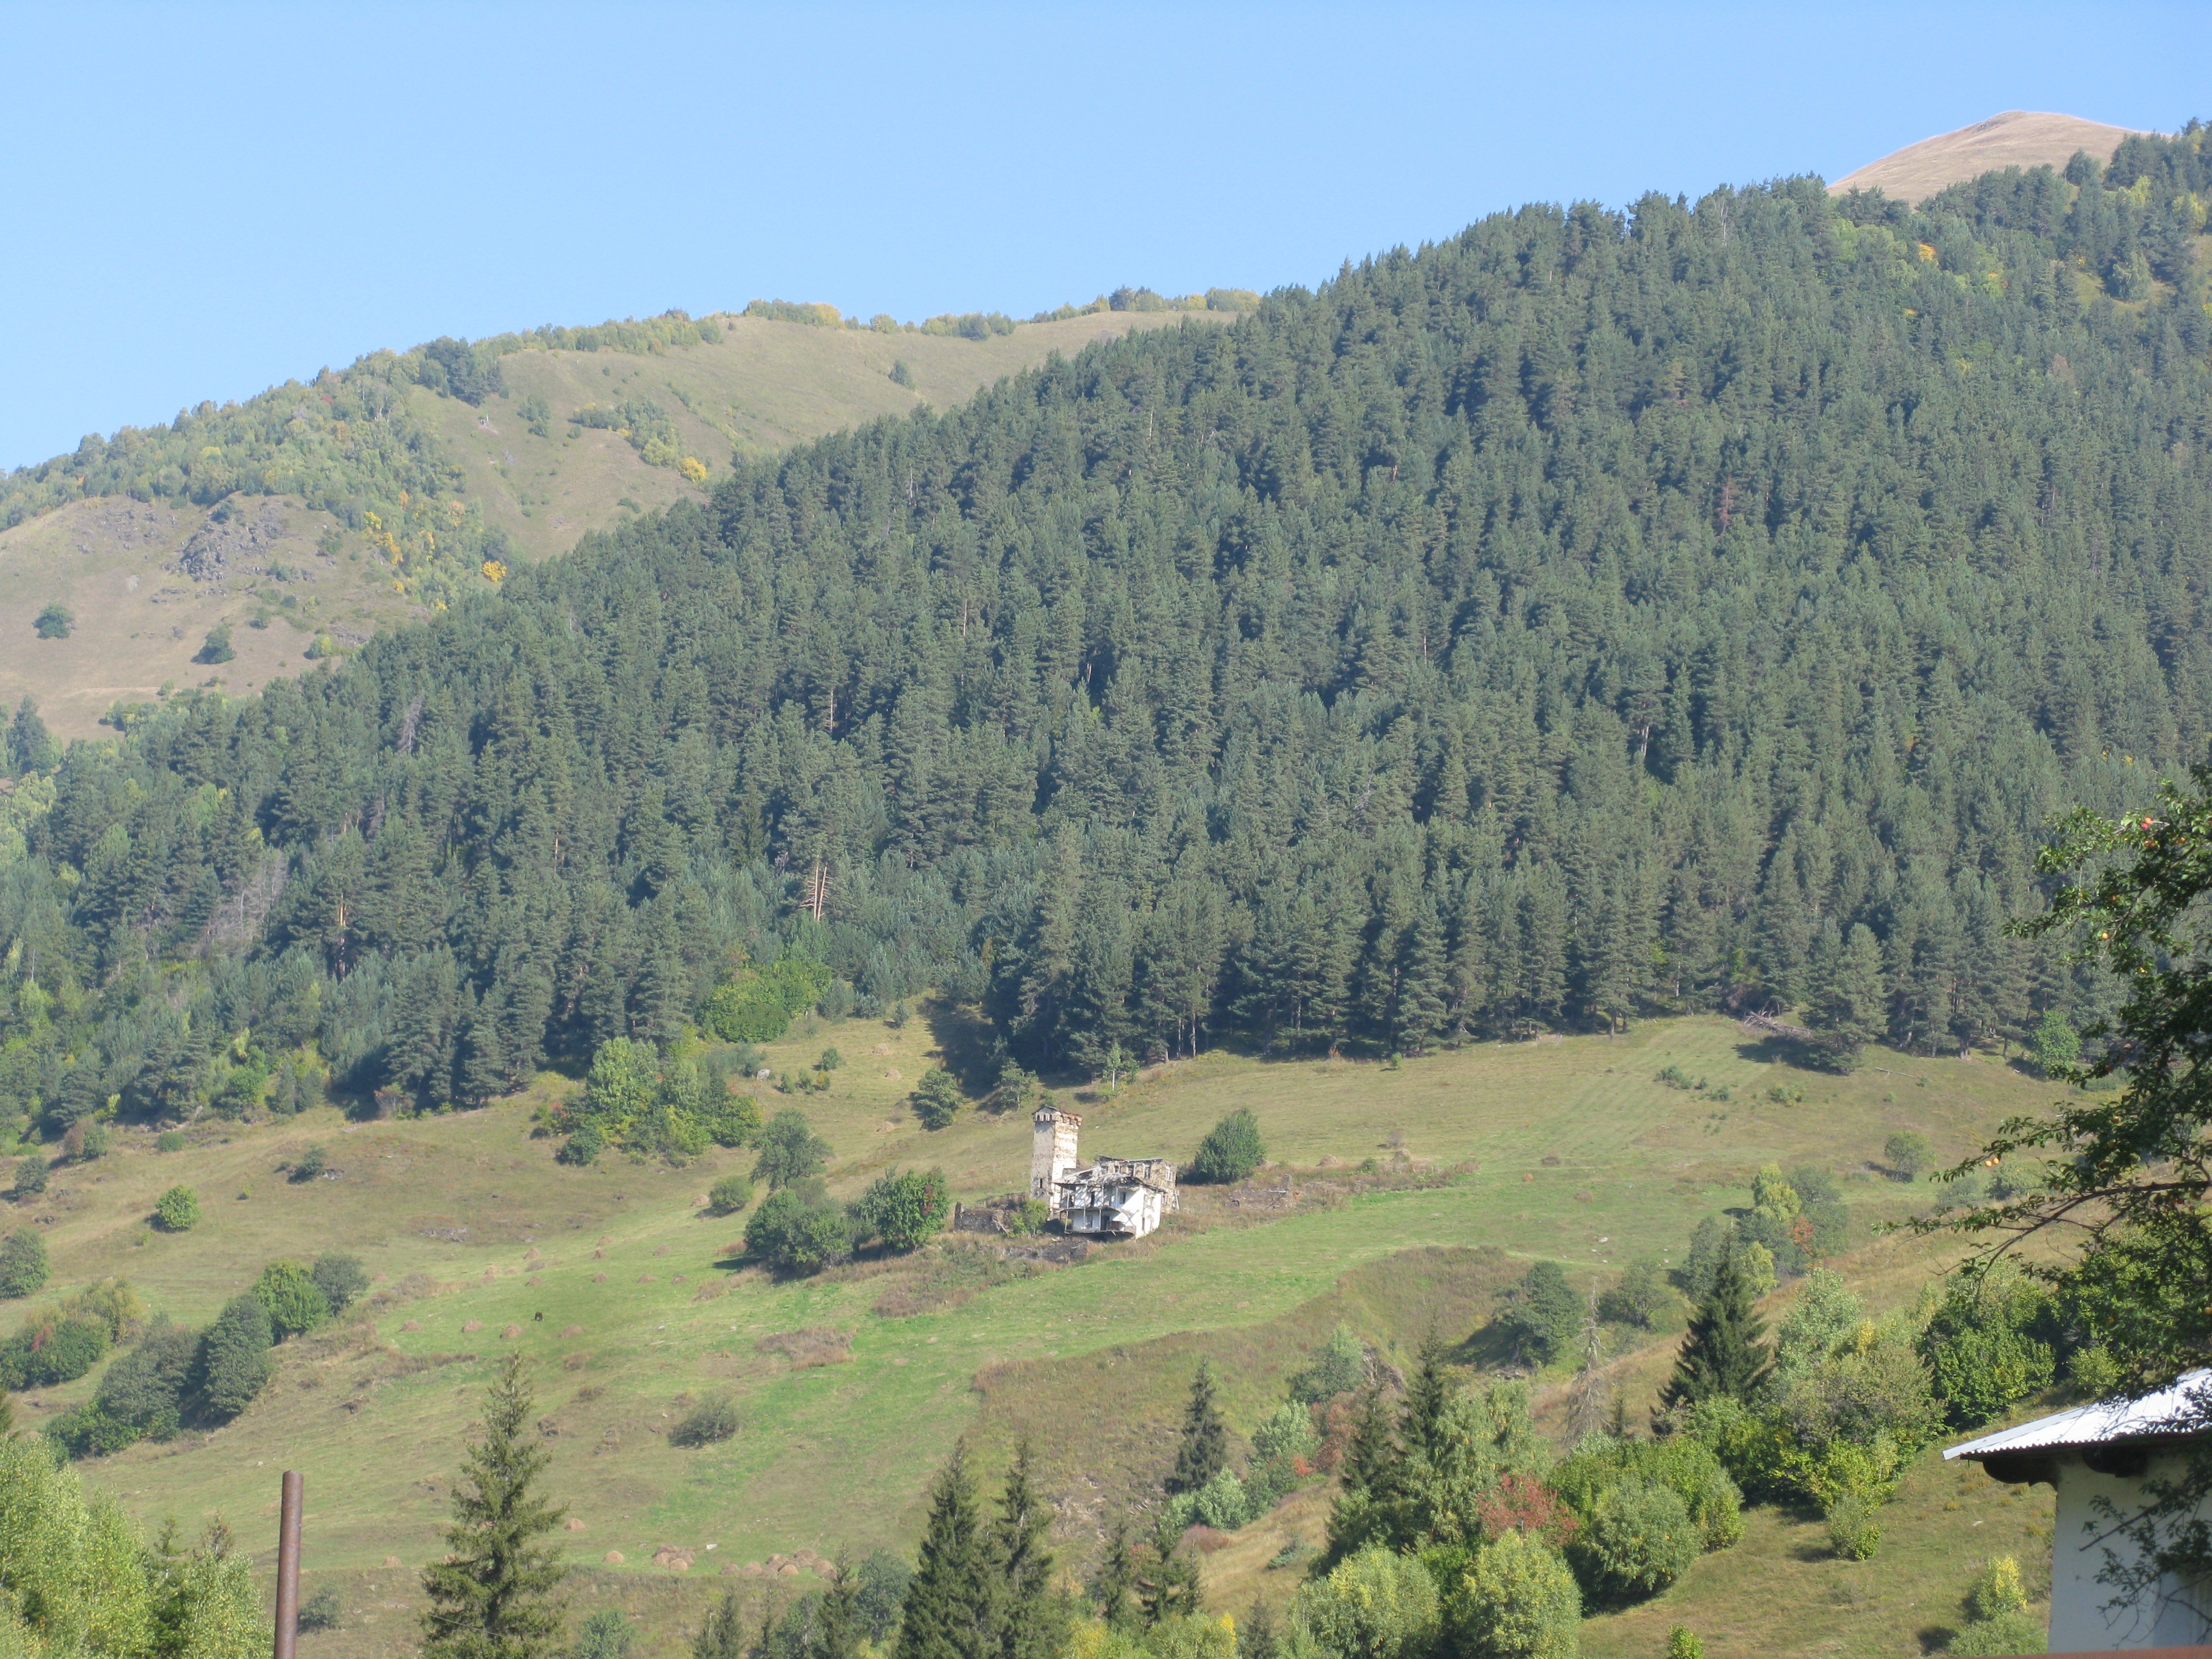
landscape, tree, nature, wilderness, walking, mountain, trail, meadow, hill, adventure, valley, mountain range, summer, pine, christmas tree, ridge, mountains, plateau, georgia, fell, ecosystem, mountain pass, geographical feature, mountainous landforms